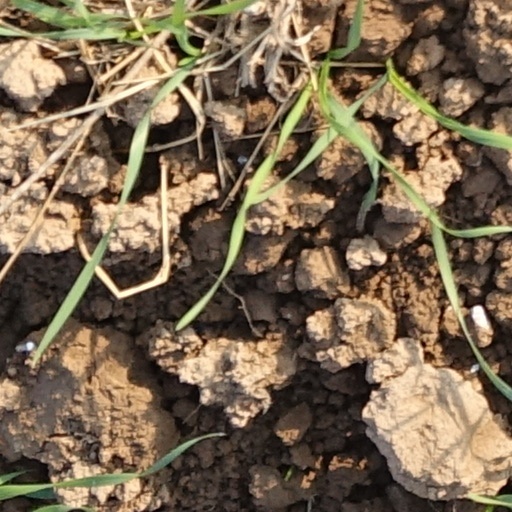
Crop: wheat